Bryn Mawr Film Institute

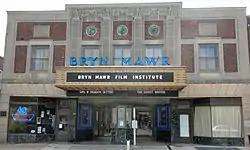

Bryn Mawr Film Institute is a non-profit, community-supported movie theater located in Bryn Mawr, Pennsylvania, a town on Philadelphia's Main Line. It re-opened in March 2005, with Ben Kingsley present, and currently has over 9,100 supporting members. BMFI shows a wide range of films, including foreign, independent and art house films. Film education is an integral part of the theater's mission; BMFI works with area schools and also offers film studies courses for adults.